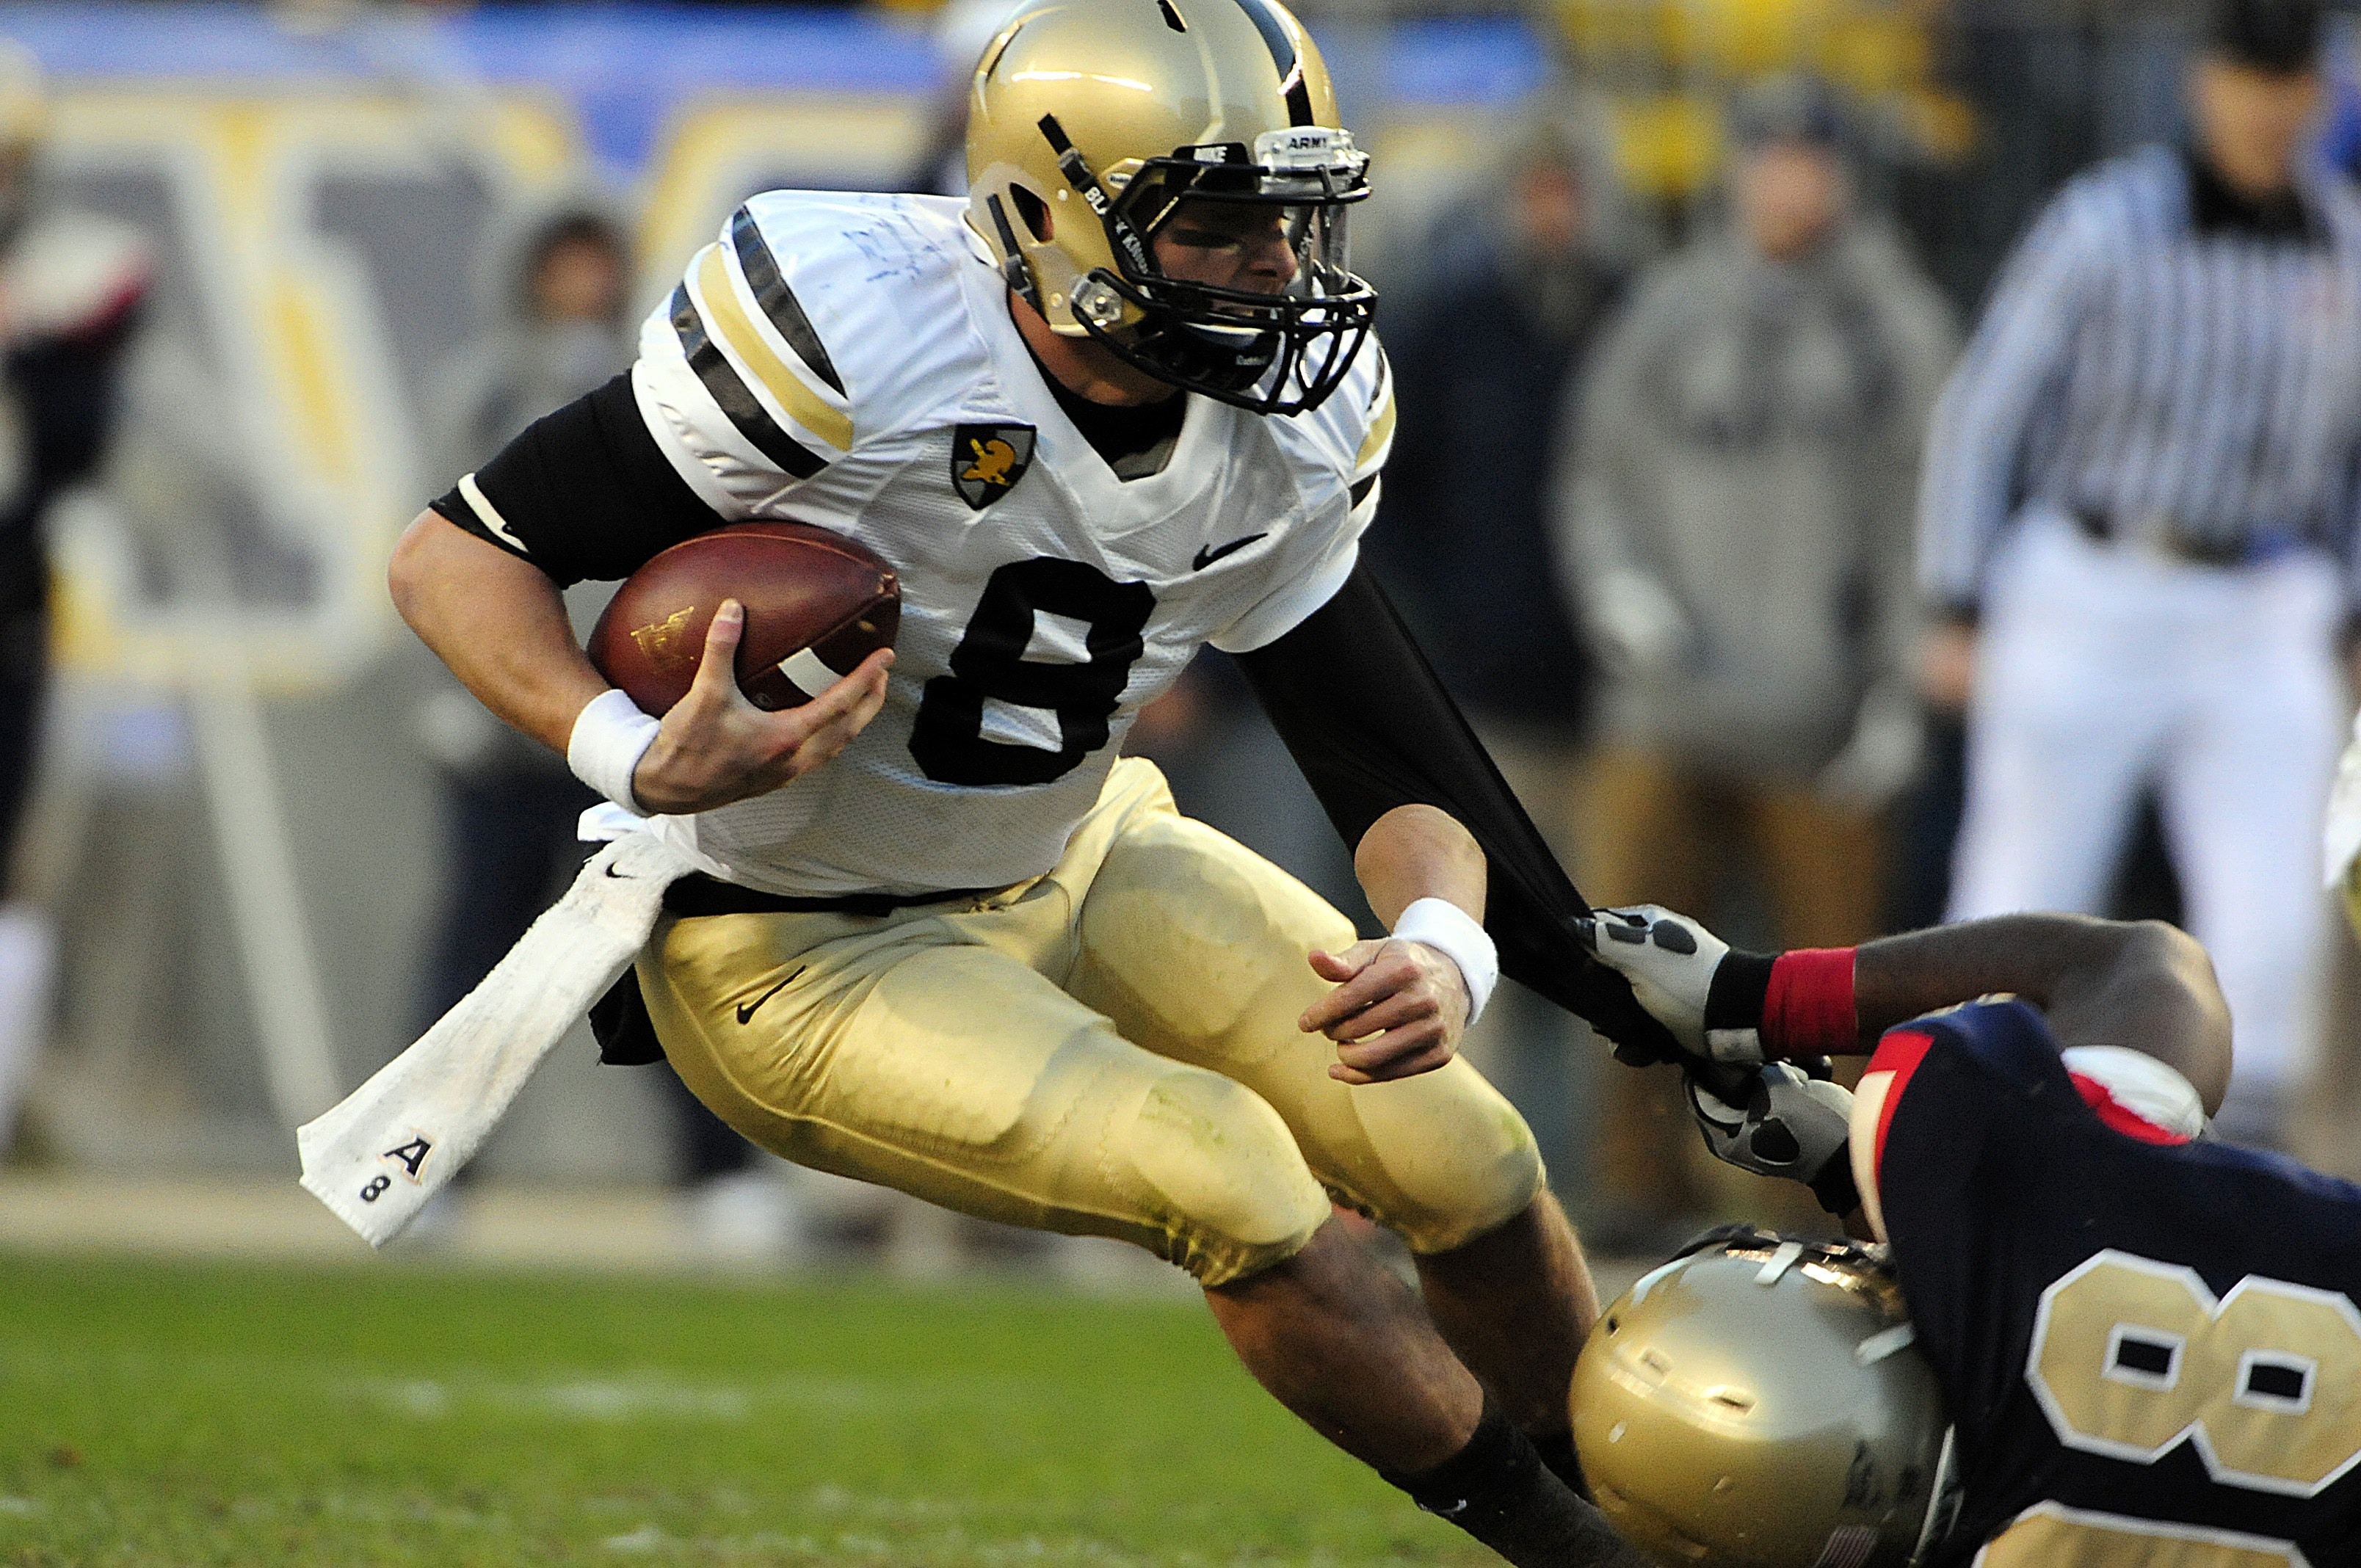
player, sports gear, gridiron football, sports, helmet, Football gear, american football, canadian football, arena football, Football equipment, football helmet, team sport, Sprint football, ball game, tackle, Eight man football, games, super bowl, six man football, personal protective equipment, tournament, sports equipment, competition event, football player, face mask, sport venue, headgear, defensive tackle, recreation, championship, cleat, touchdown, rugby, sportswear, team